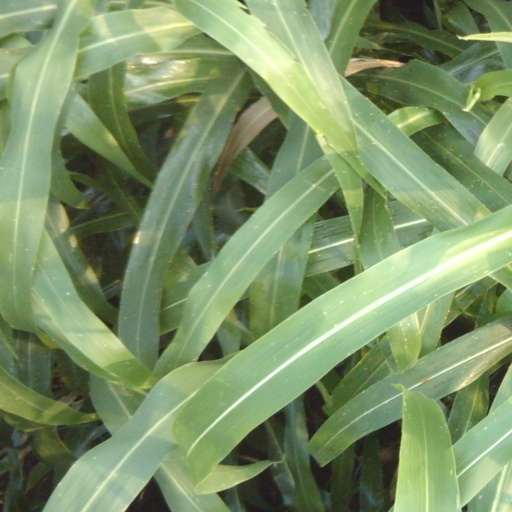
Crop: sorghum